Dartmouth Big Green

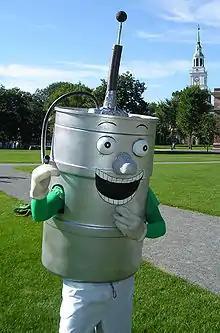
Keggy the Keg, a satirical, non-official mascot, posing on the Dartmouth College Green with Baker Memorial Library in the background

The students adopted a shade of forest green ("Dartmouth Green") as the school's official color in 1866. Beginning in the 1920s, the Dartmouth College athletic teams were known by their unofficial nickname "the Indians," a moniker that probably originated among sports journalists. This unofficial mascot and team name was used until the early 1970s, when its use came under criticism. In 1974, the Trustees declared the "use of the [Indian] symbol in any form to be inconsistent with present institutional and academic objectives of the College in advancing Native American education."